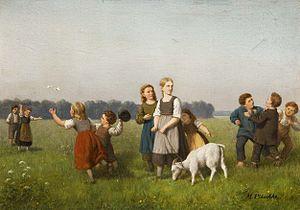
Moritz Pläschke, né en 1817 ou en 1818 à Strehlen, et mort le 5 juin 1888 à Düsseldorf, est un peintre de genre et de paysages de l'École de peinture de Düsseldorf.